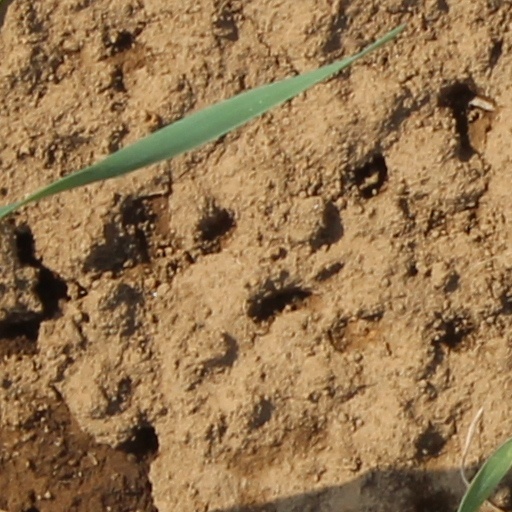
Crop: wheat